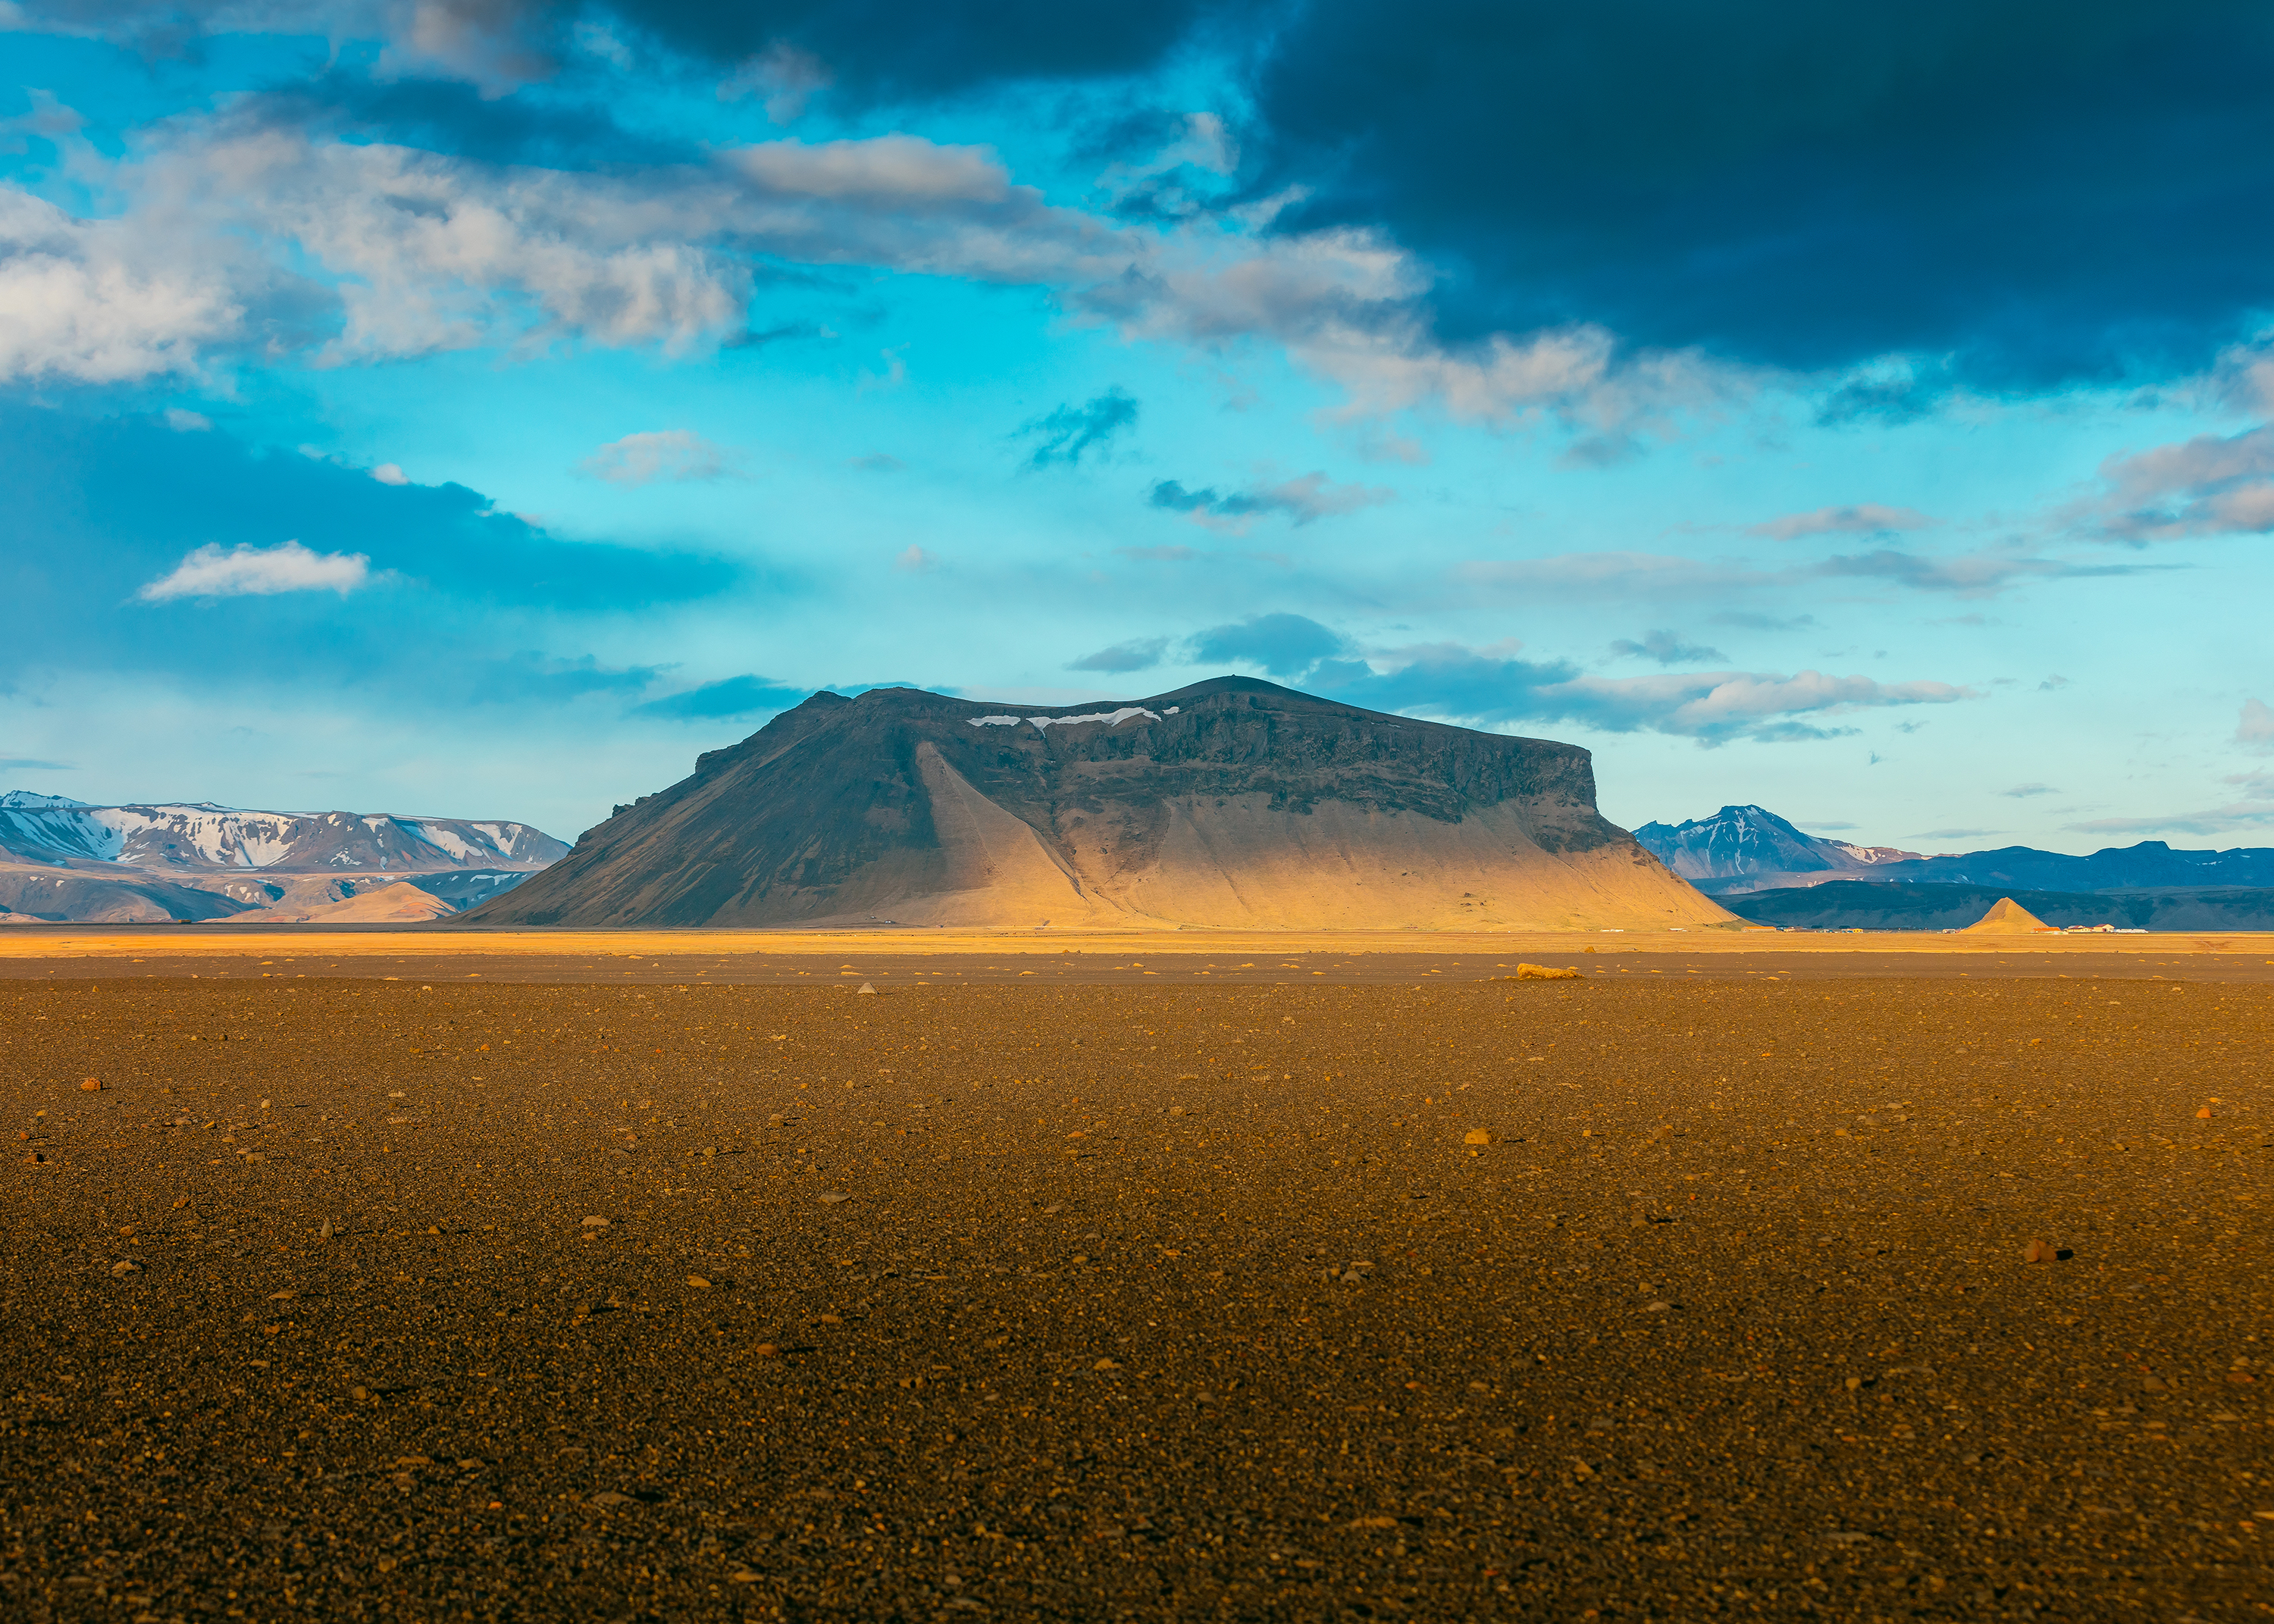
landscape, horizon, mountain, cloud, sky, sunrise, field, prairie, sunlight, hill, desert, dawn, dusk, plain, grassland, badlands, plateau, ecosystem, sahara, steppe, landform, erg, natural environment, geographical feature, aeolian landform, mountainous landforms